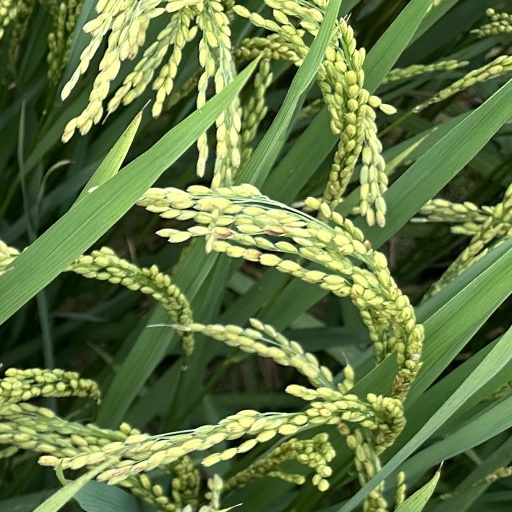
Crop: rice